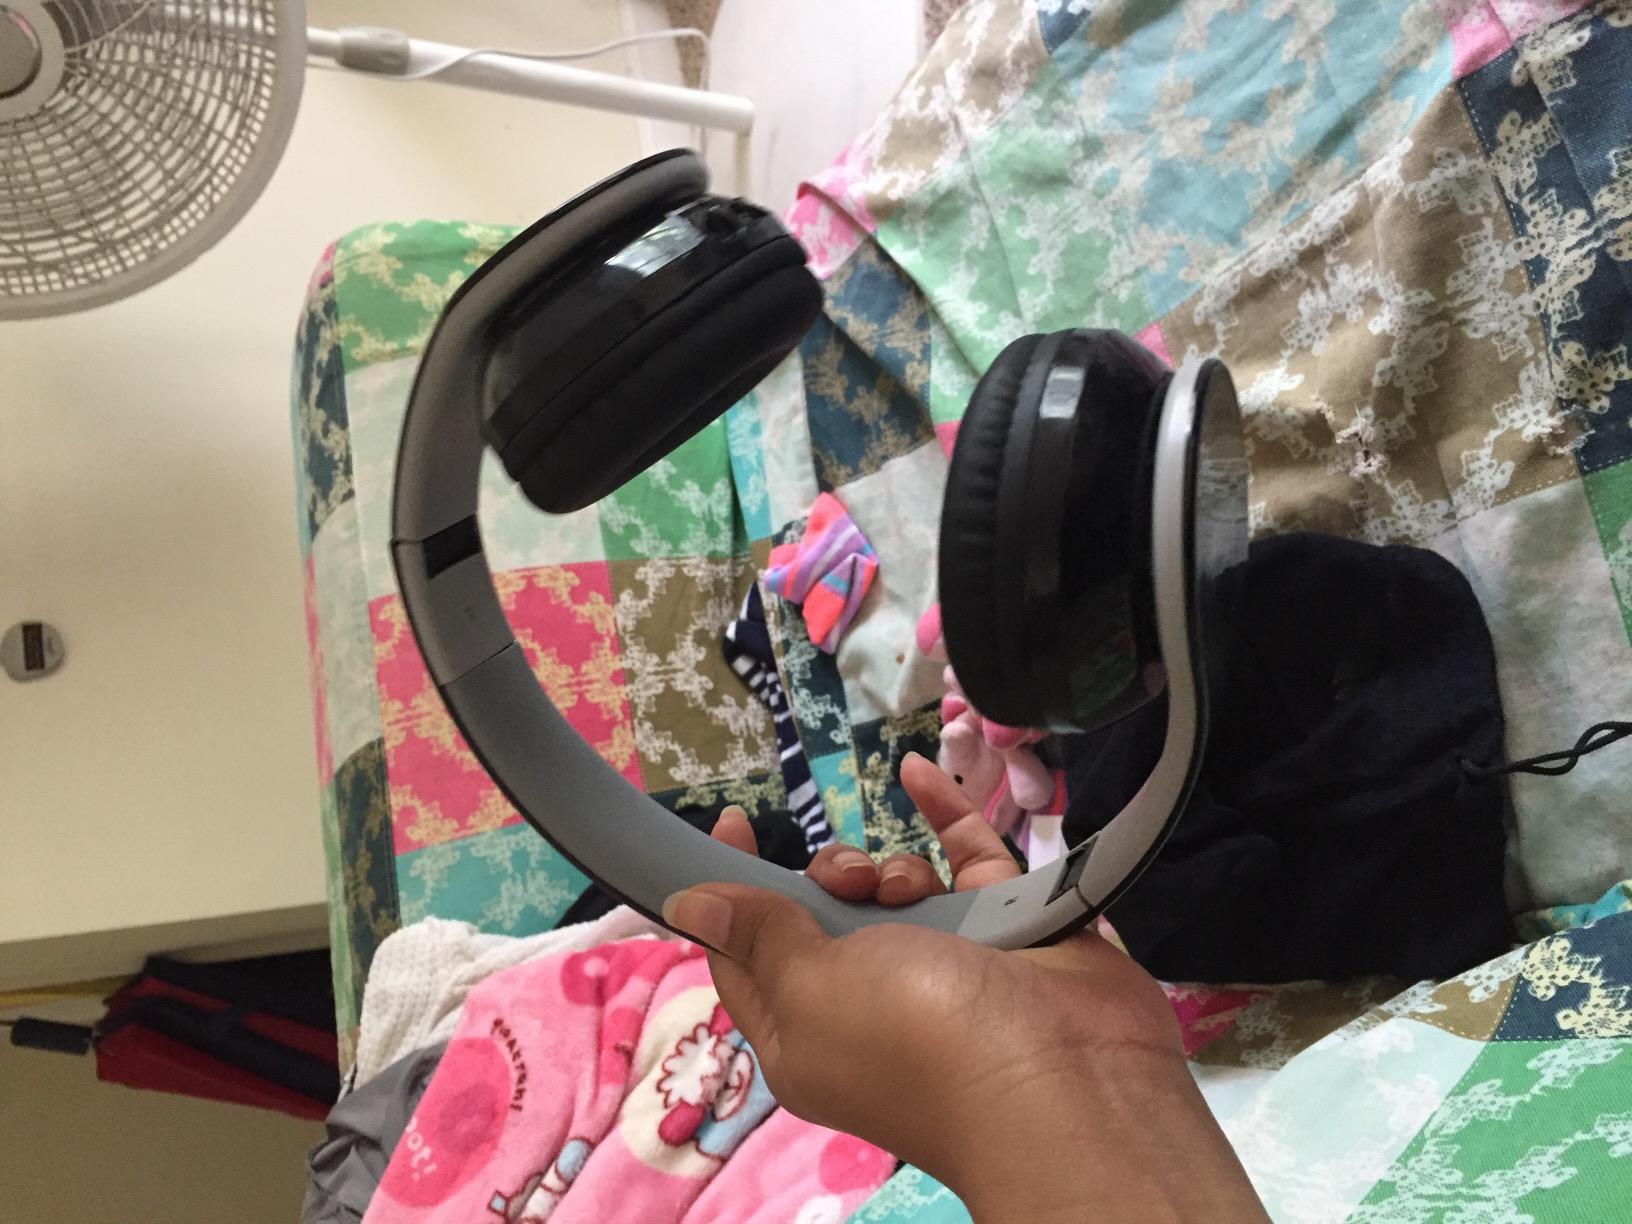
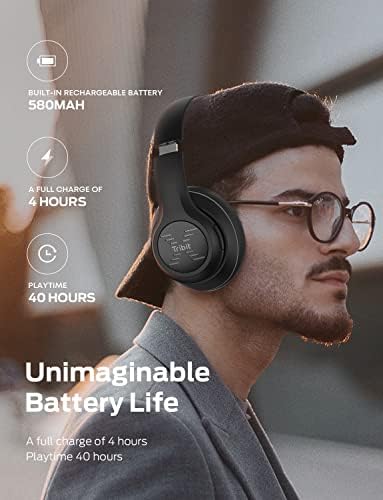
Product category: headphones
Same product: no